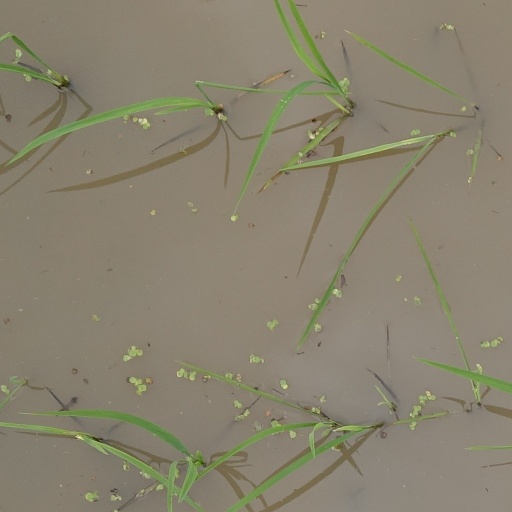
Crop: rice